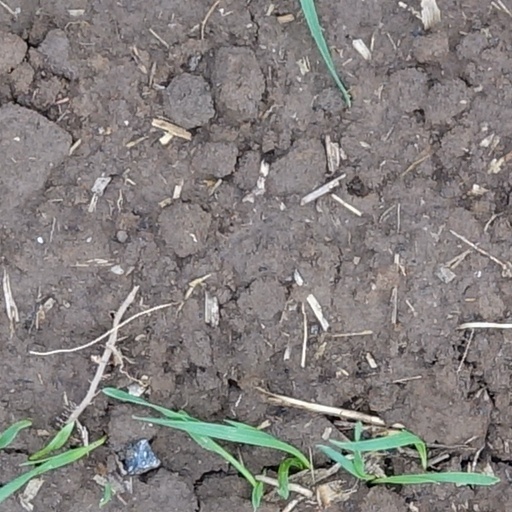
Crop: wheat